Giulio Chiarugi

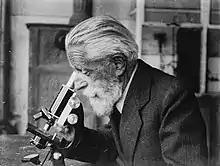

Chiarugi was born in Castelletto di Chiusdino, Siena to craftsman Pietro and Elisa from Puglia. Educated at Siena, he studied medicine briefly there before moving to Turin to graduate in 1882. He took an interest anatomical research at the anatomical institute under Guglielmo Romiti. He succeeded Romiti in 1886 and in 1888 became a professor of anatomy at the University of Siena. In 1890 he moved to the University of Florence to succeed Alessandro Tafani. Chiarugi worked at the intersection of zoology, embryology, and anatomy. He founded the interdisciplinary journal "Monitore Zoológico Italiano" in 1890 along with Eugenio Ficalbi"," and in 1910 it became the journal of the Unione Zoológica Italiana and in 1929 of the Società Italiana di Anatomí. It is now known by the title "Ethology Ecology & Evolution". He was Dean of medicine from 1891-92 until 1923-24 when he became rector. He resigned in 1924. One of his major findings was that the embryological development of the heart, noting that pulsations began very early in embryonic development. Another study was on the size of brains of Italians. Chiarugi influenced several Italian anatomists including Lorenzo Bianchi, Luigi Castaldi, Ciardi-Dupré, Livini, and Rutilio Staderini.